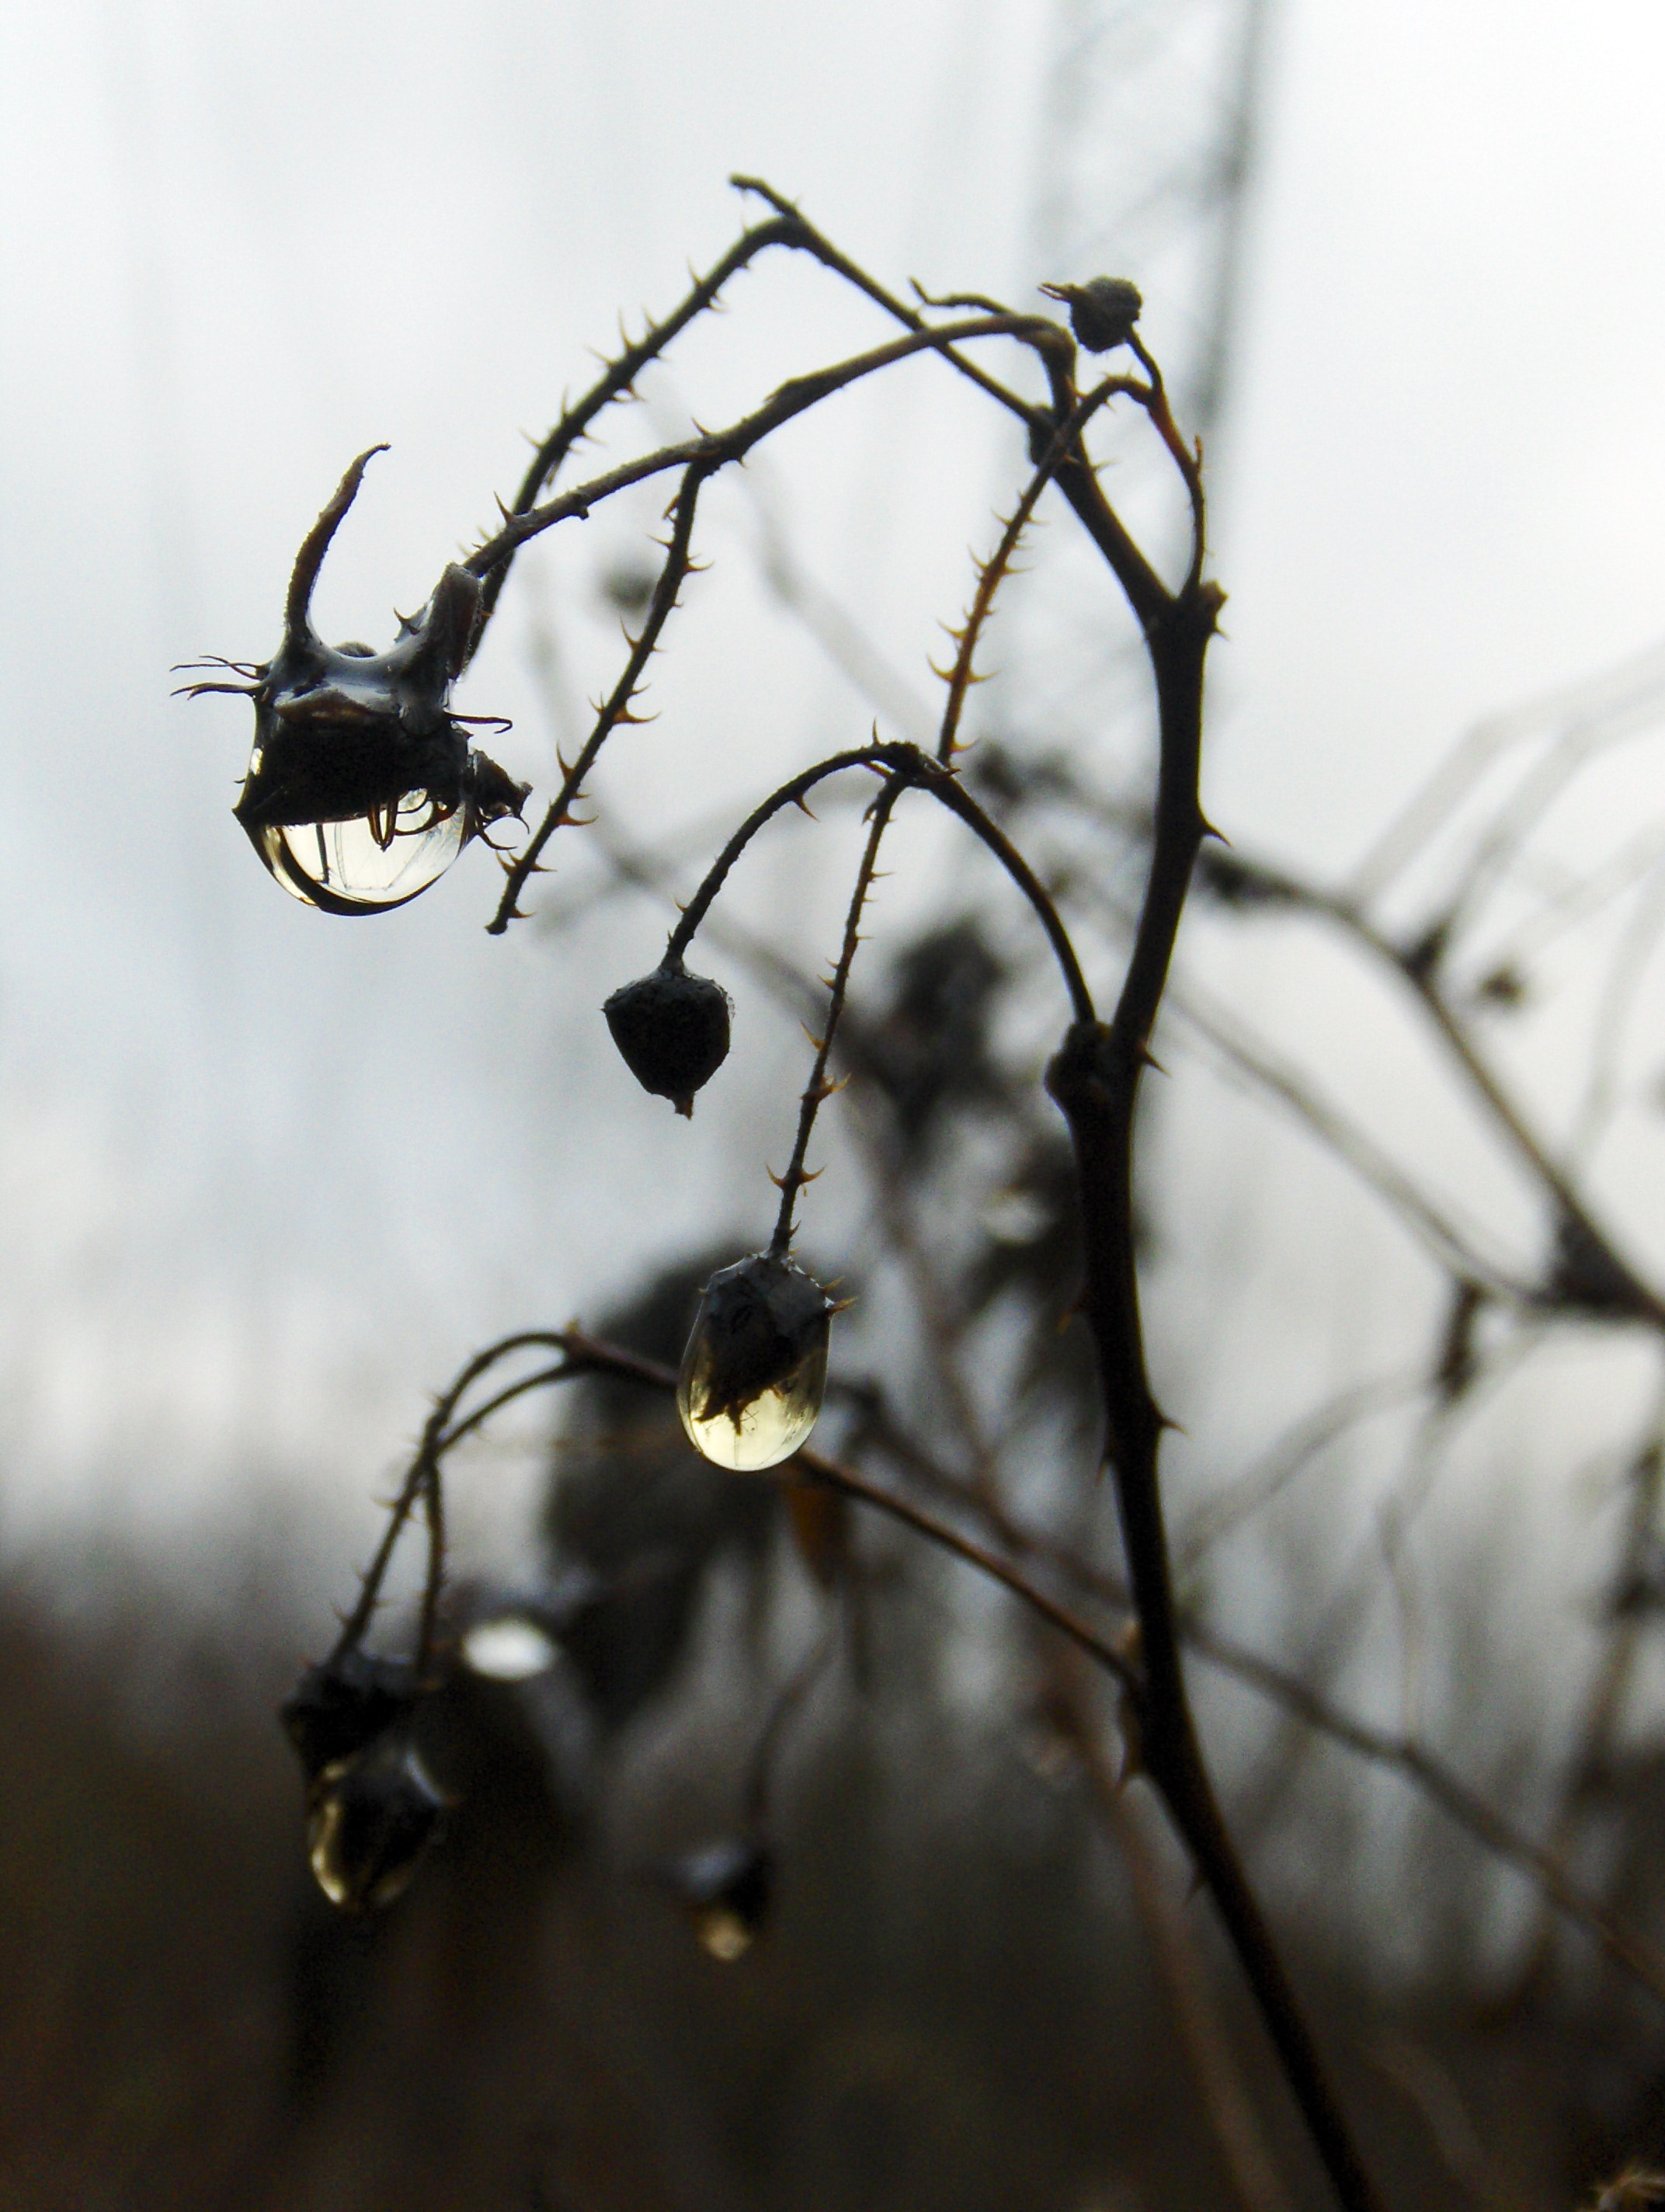
tree, nature, branch, blossom, snow, winter, plant, photography, sunlight, leaf, flower, spring, autumn, flora, season, fauna, dew drop, invertebrate, twig, close up, macro photography